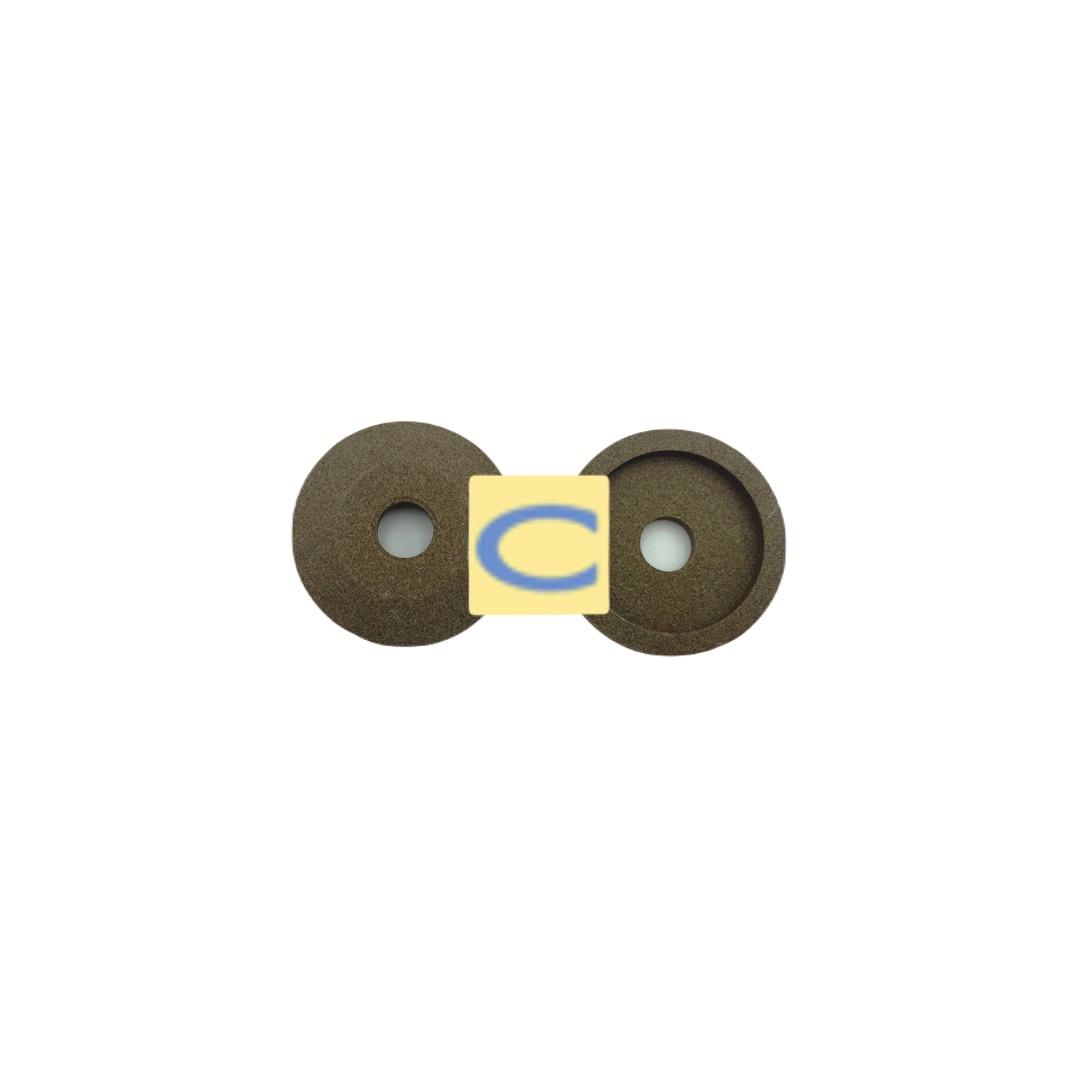
AFFETTATRICI VOLANO - SMERIGLIO 50X9X12 FC
Brand: chisko.it
SMERIGLIO 50X9X12 FC - ADATTABILITA': COLUMBIA MOD. 370 VOLANO - SCHEDA TECNICA: DIAM EST 50 MM H 9 MM FORO DIAM 12 MM - COLTELLO GRANA FINE
Category: Home & Garden > Kitchen & Dining > Kitchen Appliance Accessories > Food Processor Accessories > Mincer Attachments